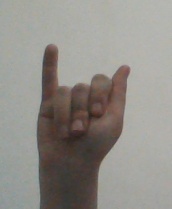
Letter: meem